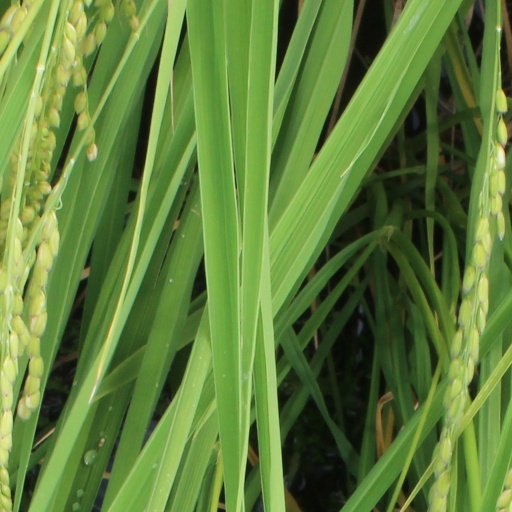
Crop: rice